Demographics of the Soviet Union

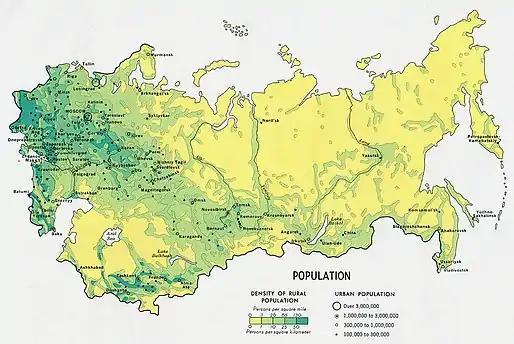
Demographic distribution of the population within the Soviet Union in 1974

Demographic features of the population of the Soviet Union include vital statistics, ethnicity, religious affiliations, education level, health of the populace, and other aspects of the population.